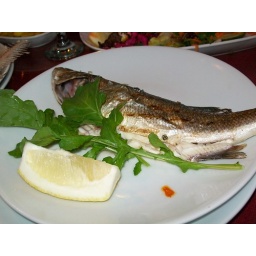
An evening at the fish market in Fethiye